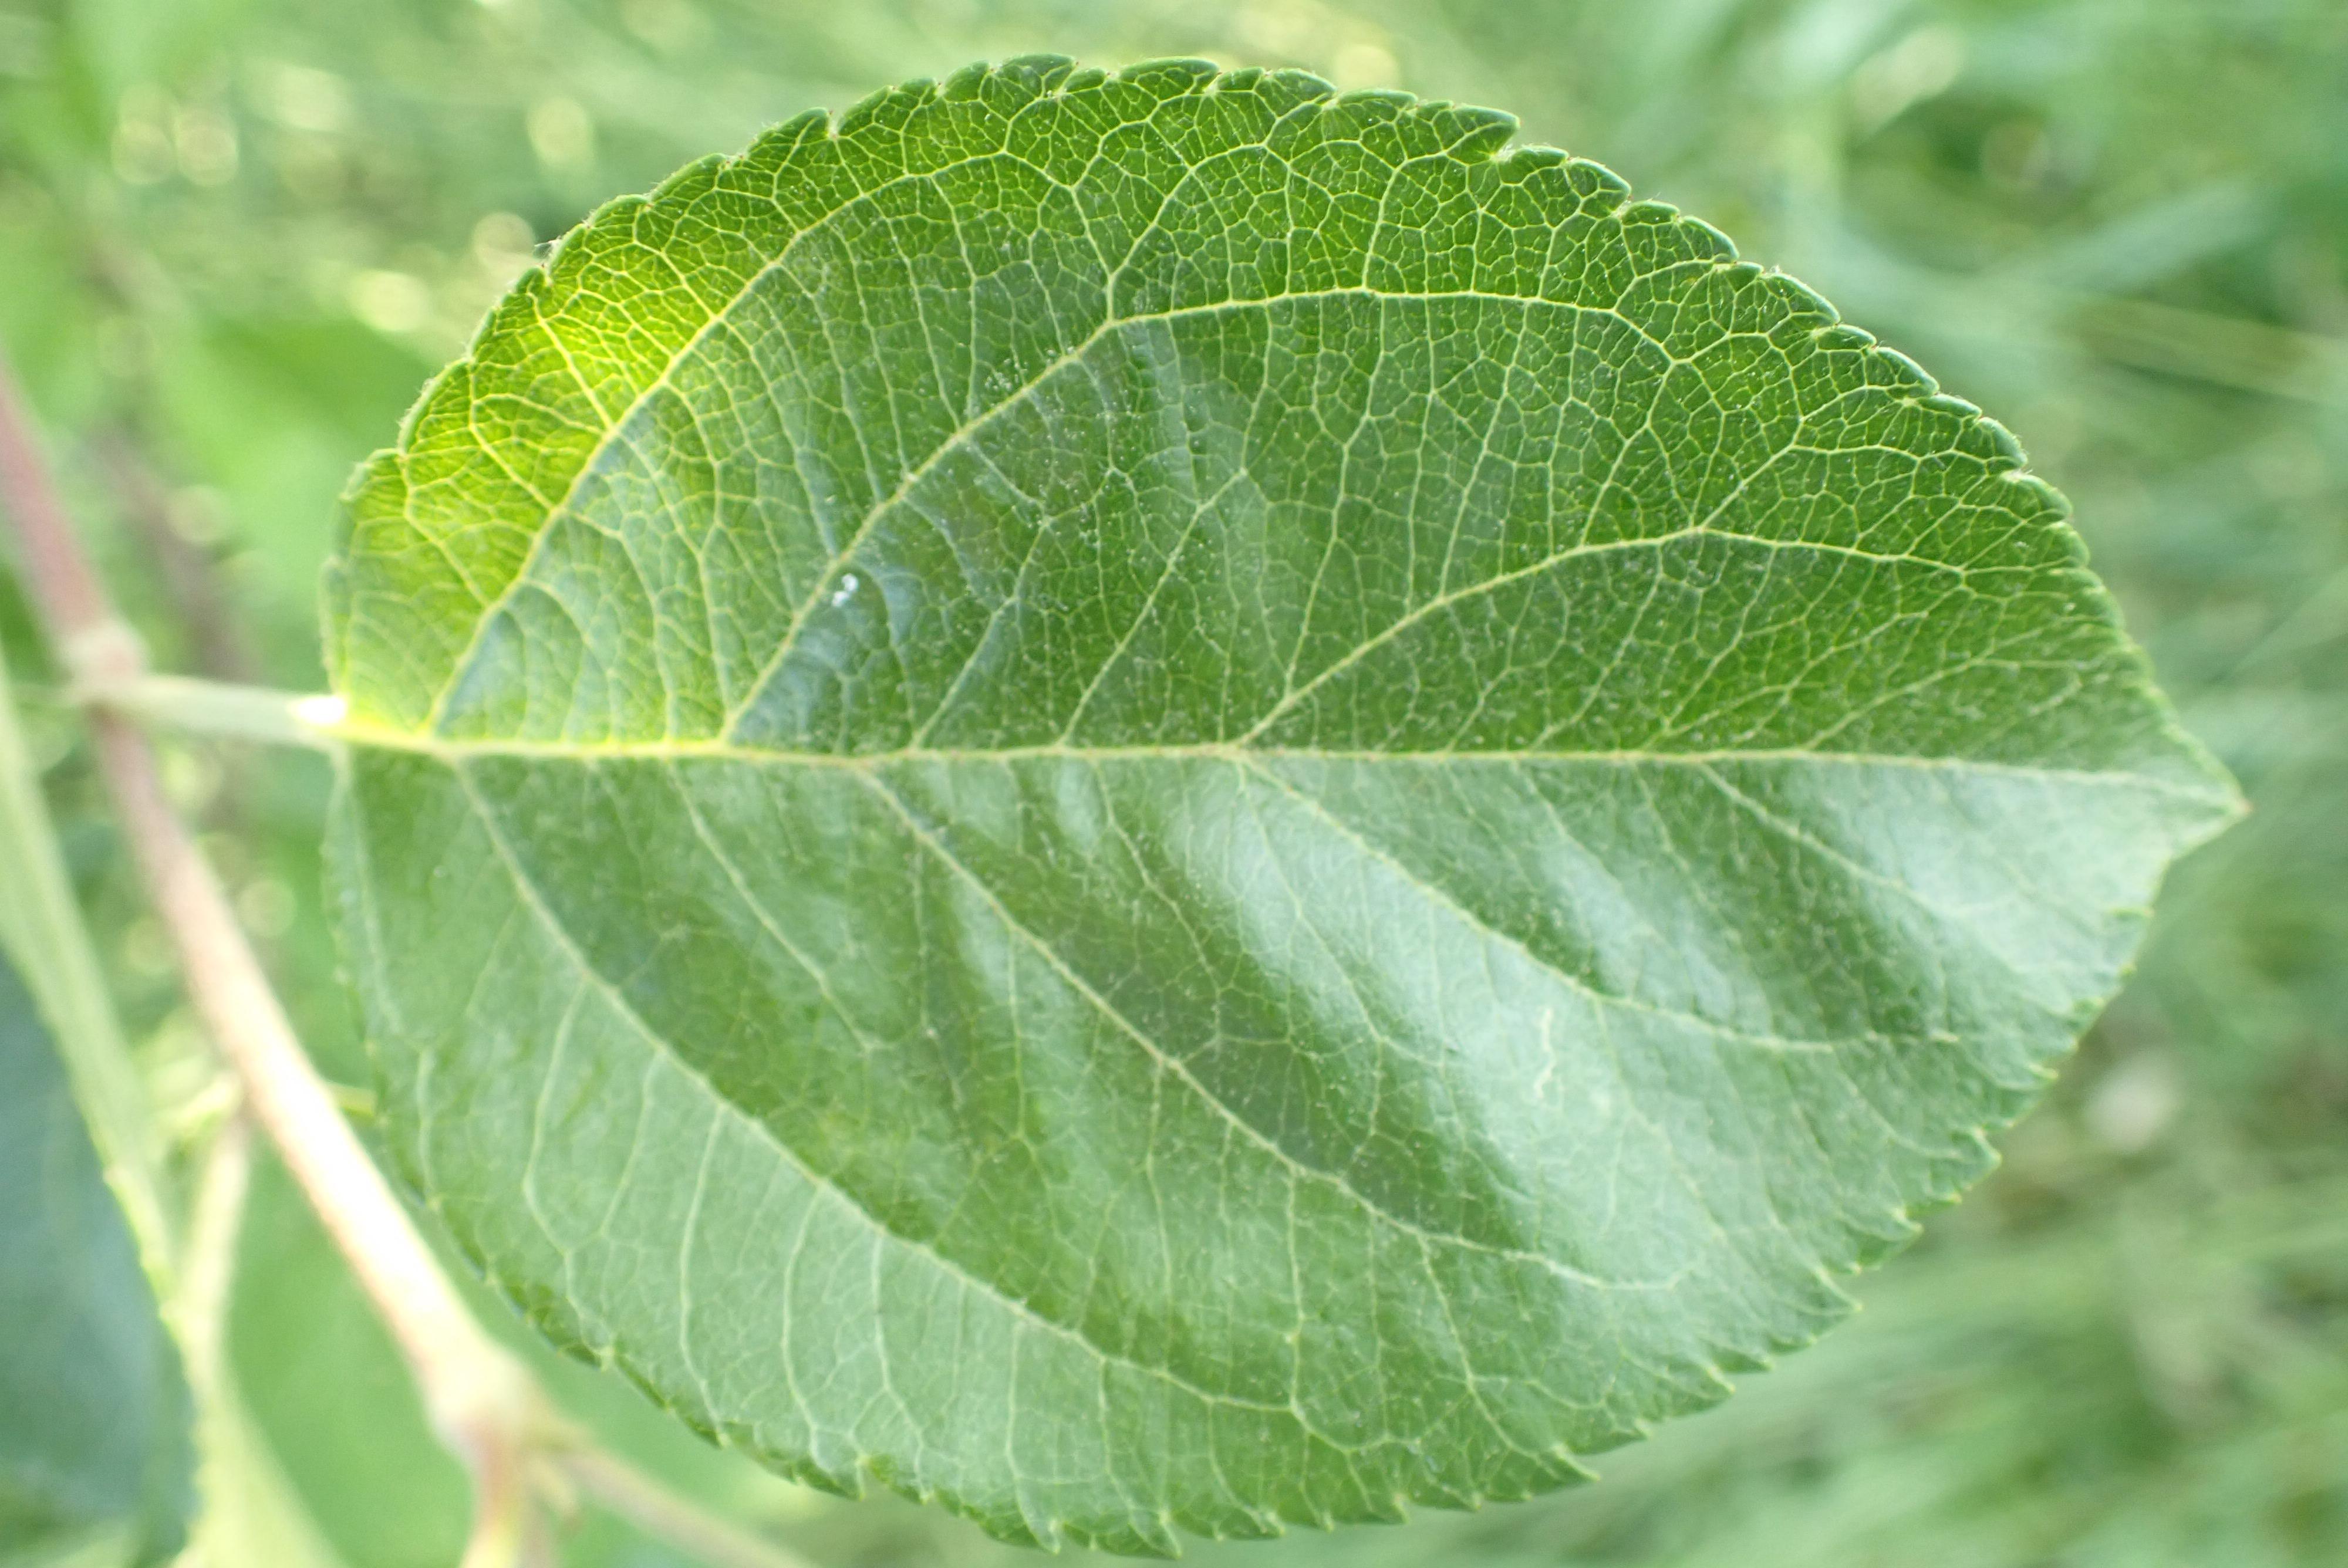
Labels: healthy